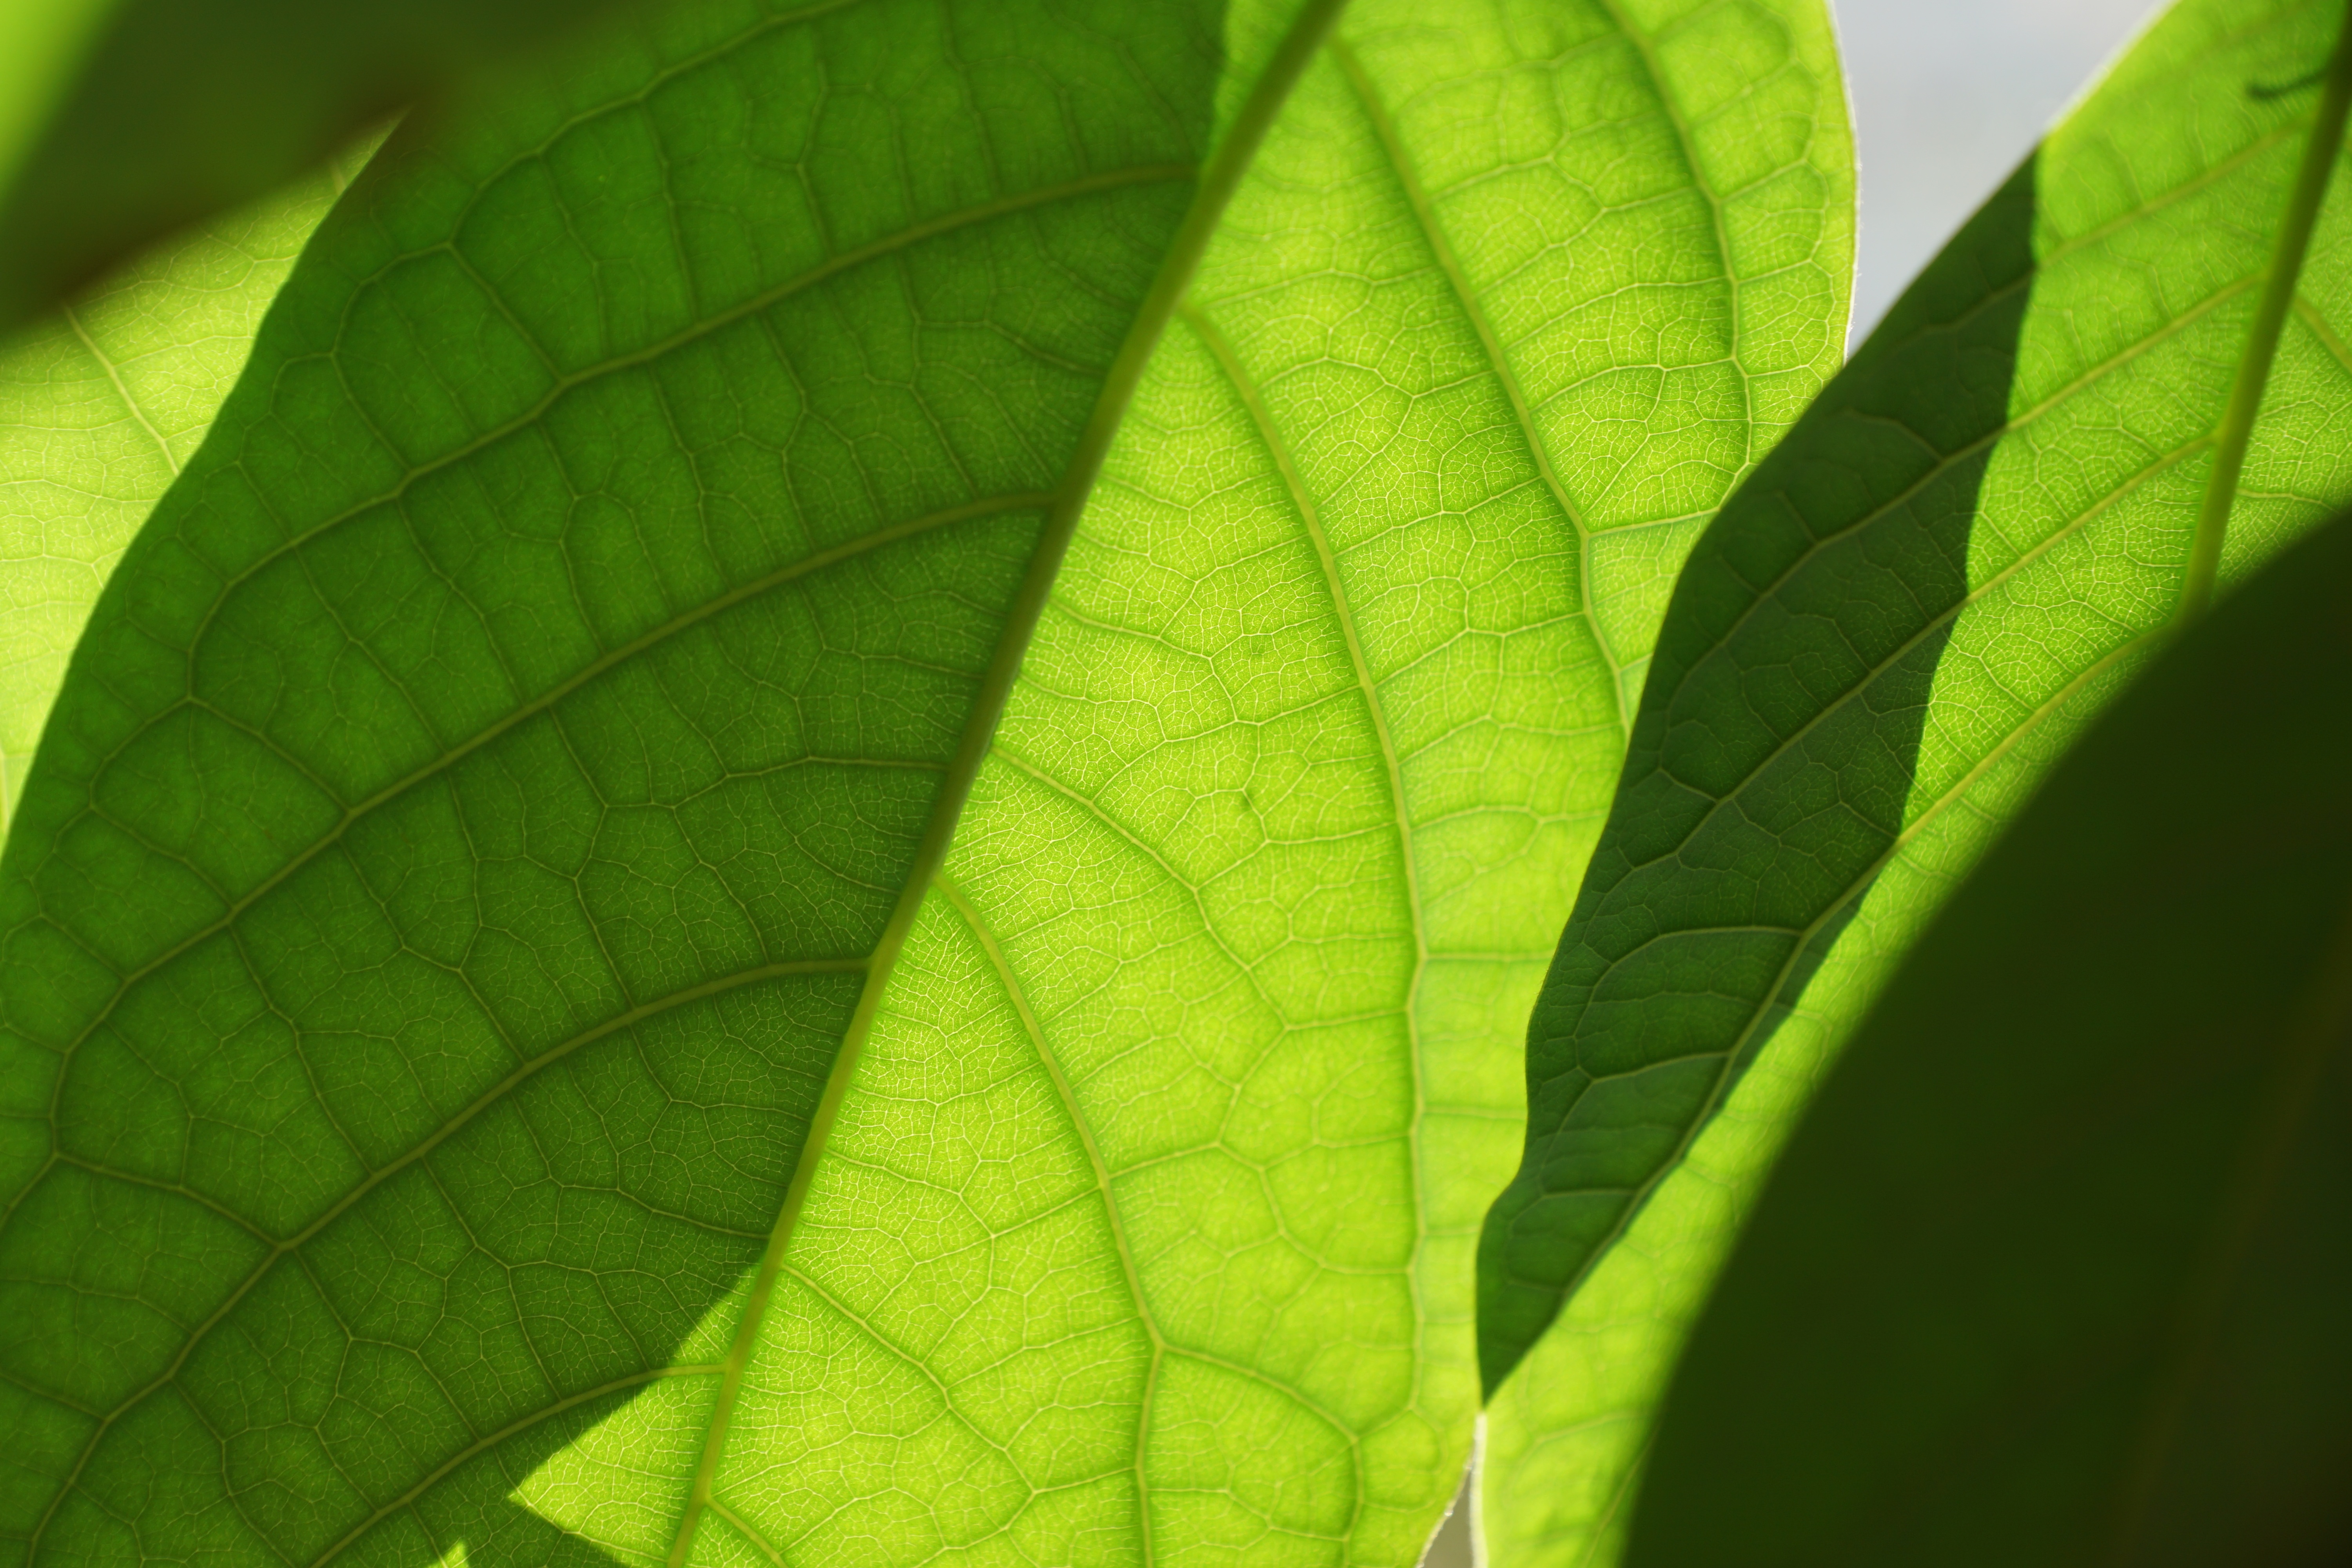
tree, nature, branch, plant, sunlight, leaf, flower, green, natural, botany, healthy, flora, leaves, mango, deciduous, cosmetics, macro photography, natural cosmetics, oganic, plant stem